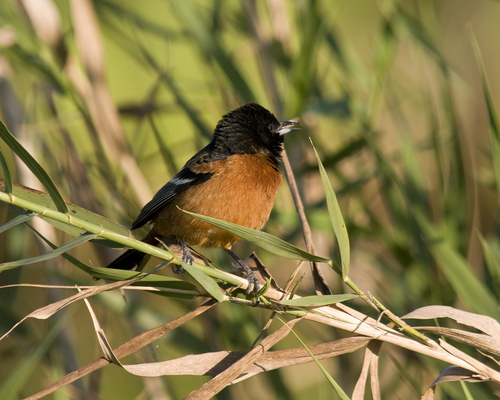
this colorful little bird has an orange belly and breast with black neck, crown, and nape.
the bird is orange and black with black eyes and a small beaka small orange bird with black head and nape, black wings with white wingbars, and black tail.
a bird with a black head to wings and tail with a red belly and black feet.
this bird has a brown belly and breast with a short pointy bill.
this bird has feathers that are black and has a yellow bellythe bird has a black head, wings, and tail, however the rest of it is brown.
this bird has a small orange belly, black wings, and small black crowna small bird, with a red belly, black head and primaries.
this beautiful little bird has a black head, back and tail, a short sharp bill and a vivid orange-red breast and belly with just a small white wing bar.
Species: Orchard Oriole